Greenport, Suffolk County, New York

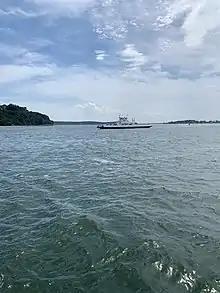
The North Ferry to/from Shelter Island

https://web.archive.org/web/20140419013436/http://www.greenportvillage.com/listingDetail.cfm?currentListing=283